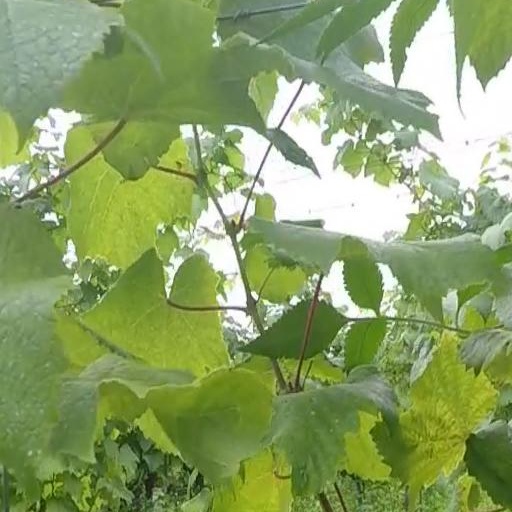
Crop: grape